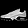
Label: Sneaker